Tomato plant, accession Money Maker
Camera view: bottom (45 deg); turntable rotation: 210 degrees
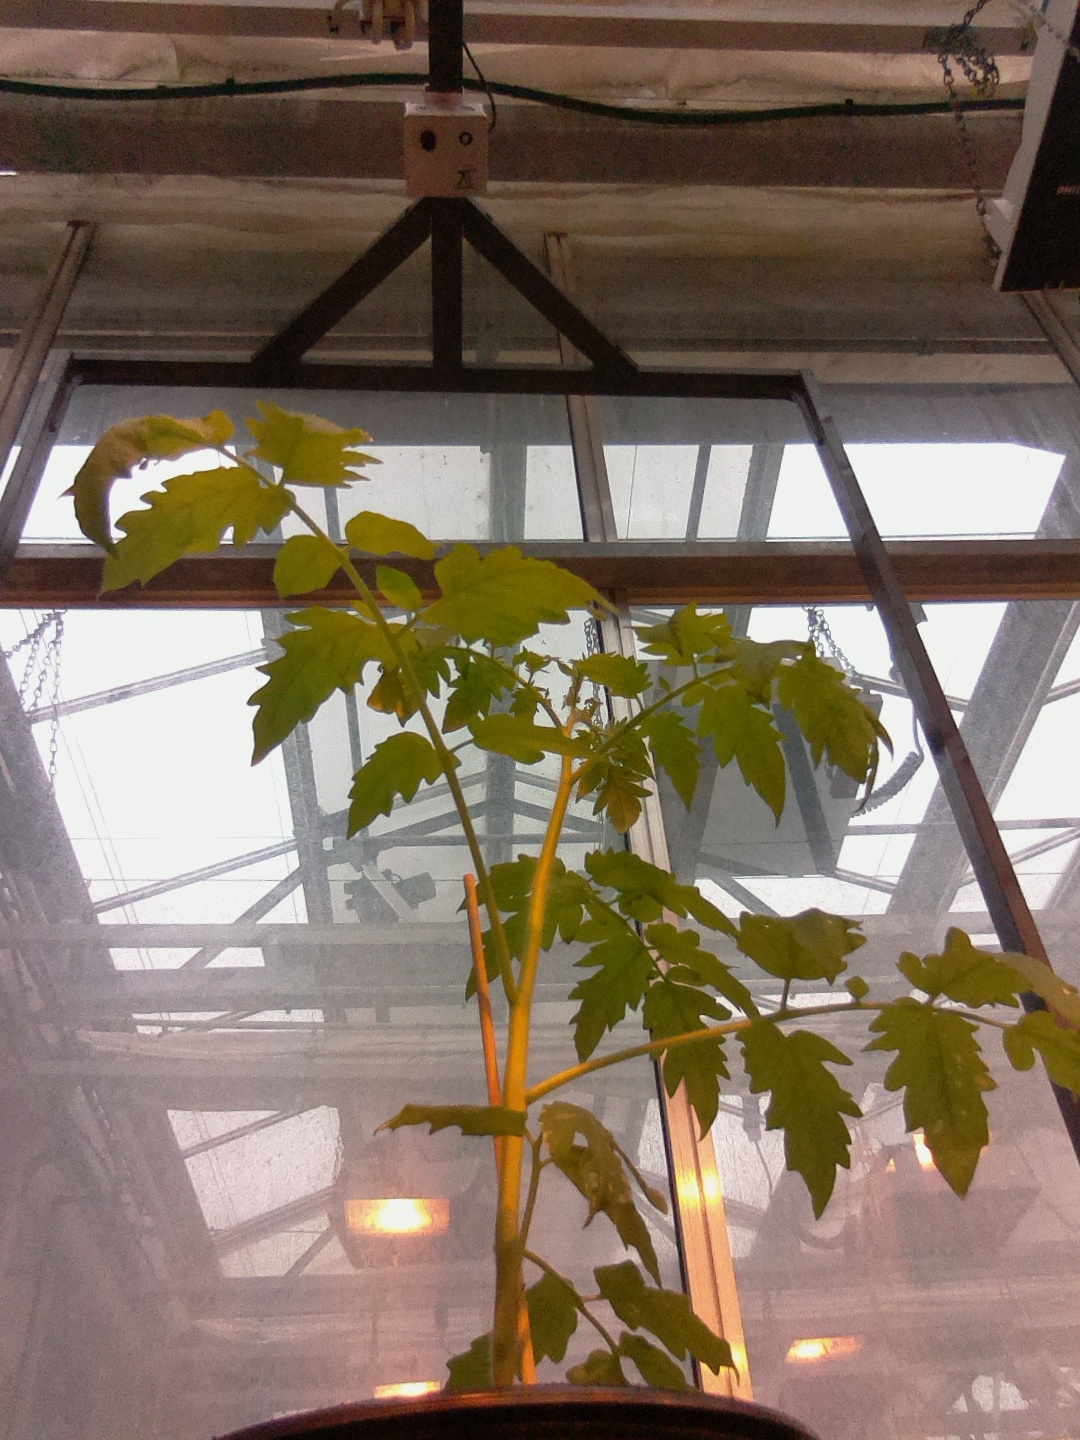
BBCH growth stage 13: 6 of true leaves visible